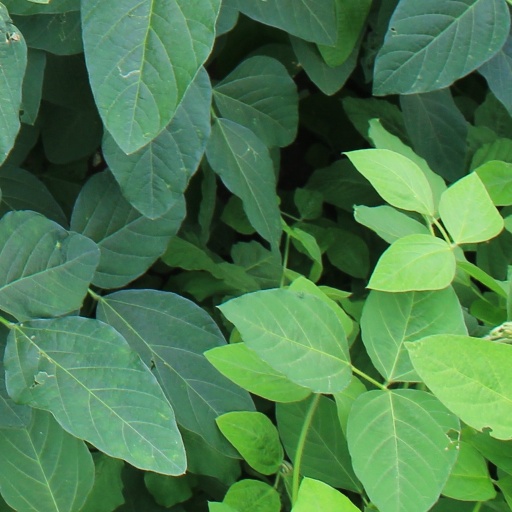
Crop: soybean